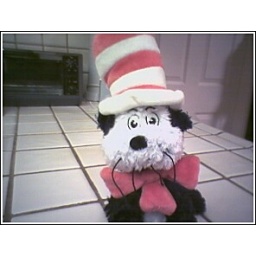
cat in the hat